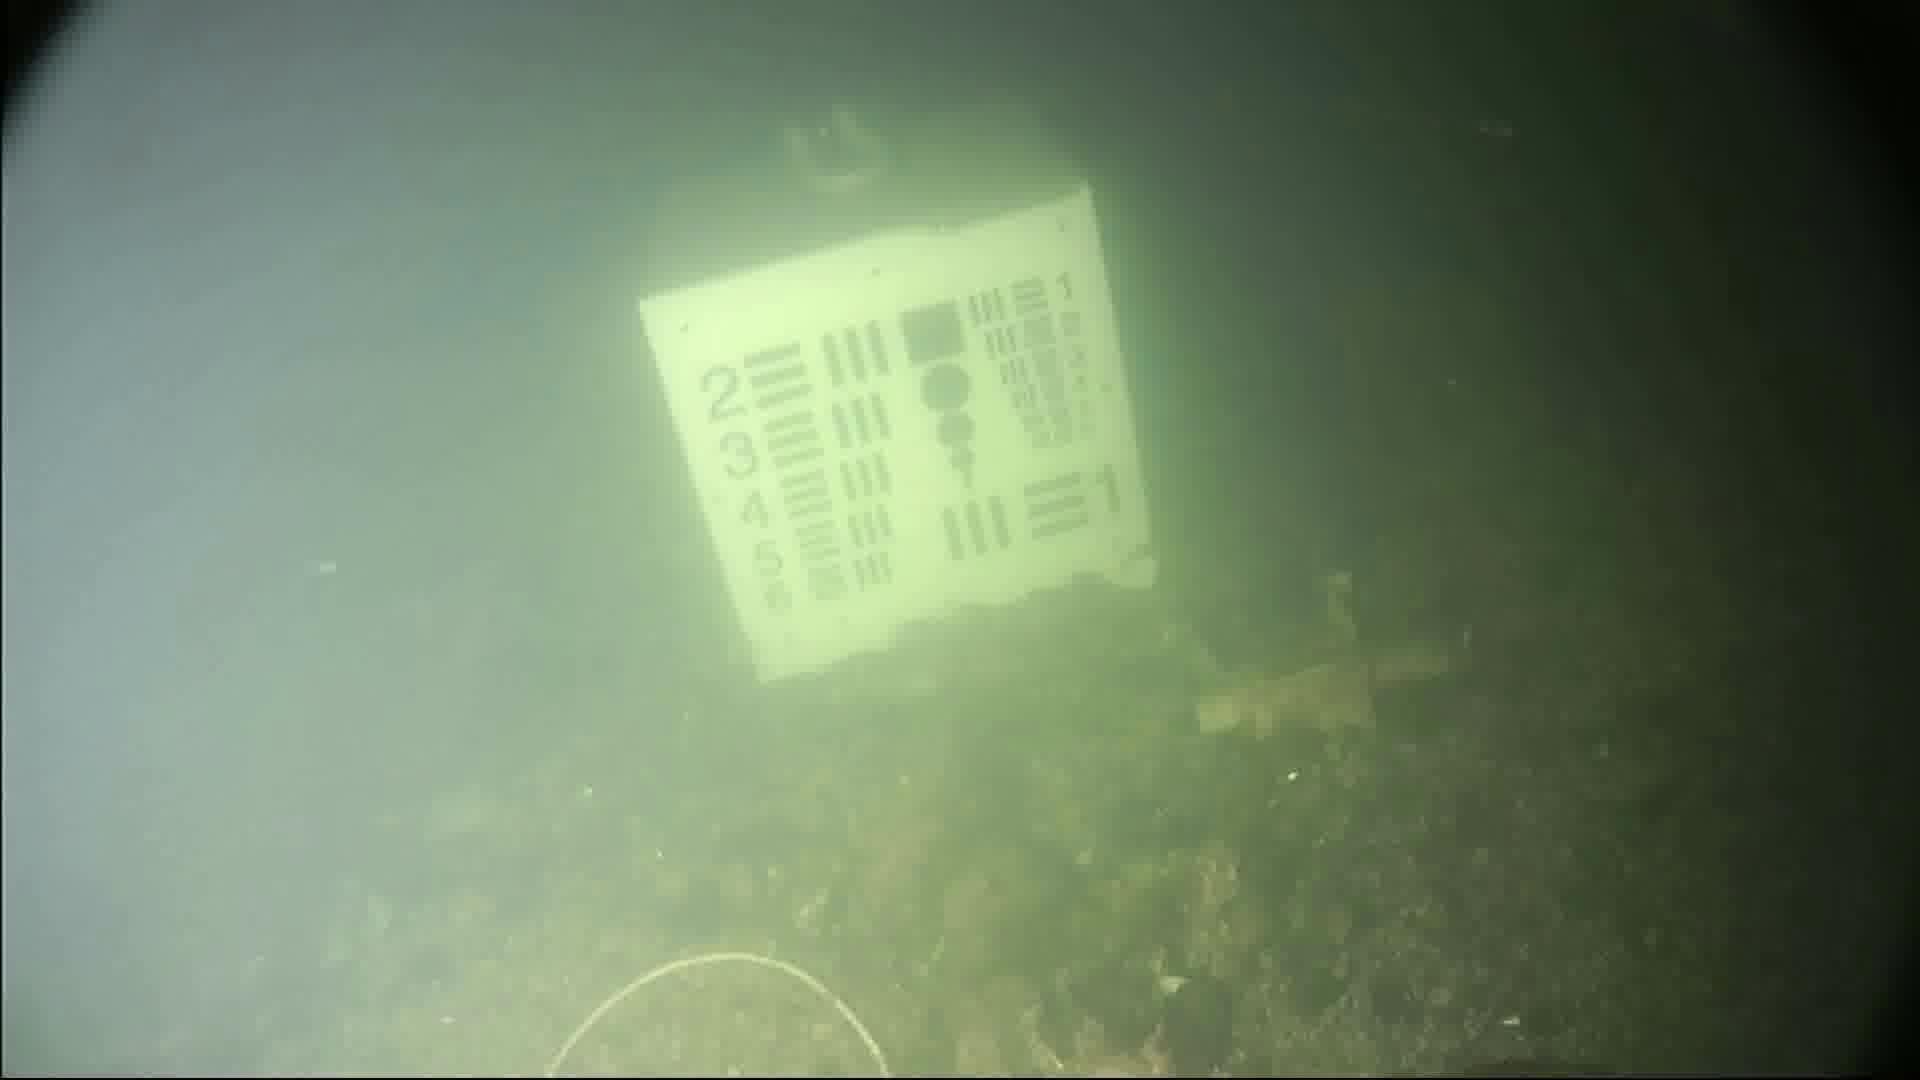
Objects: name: small_fish